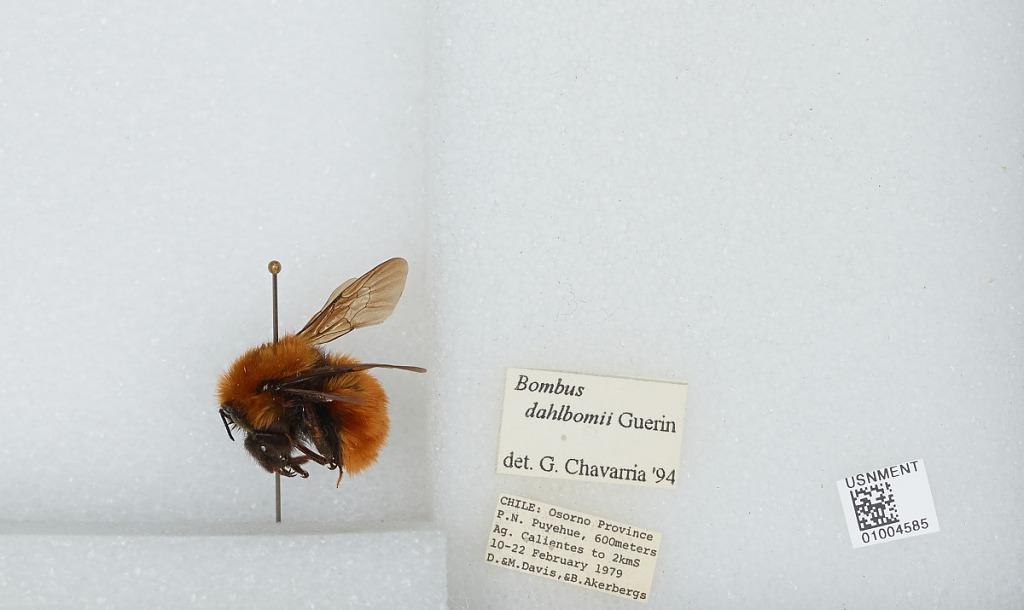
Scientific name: Bombus (Fervidobombus) dahlbomii Guérin
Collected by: M. Davis & B. Akerbergs
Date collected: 1979-2-10
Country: Chile
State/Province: Los Lagos
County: Osorno
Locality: Parque Nacional Puyehue, Aguas Calientes to 2 kilometers south
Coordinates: -40.7342, -72.3097
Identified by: Chavarria, G.